Reeves's pheasant

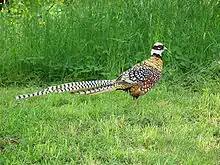
Male

The Reeves's pheasant is endemic to the temperate evergreen and deciduous forests of central and eastern China. Where introduced, they also inhabit farmland close to woodlands. The tail of the male bird grows approximately every year.